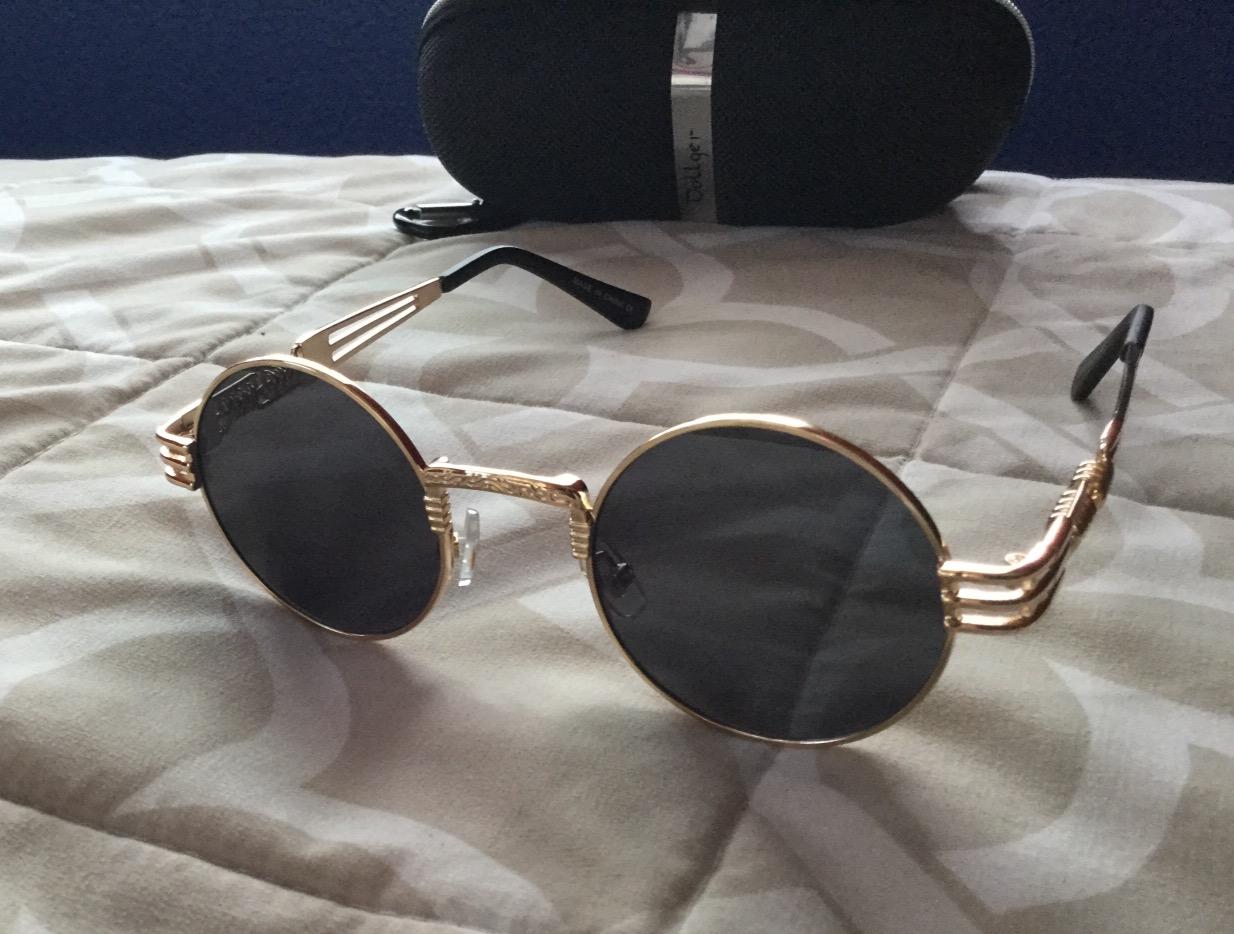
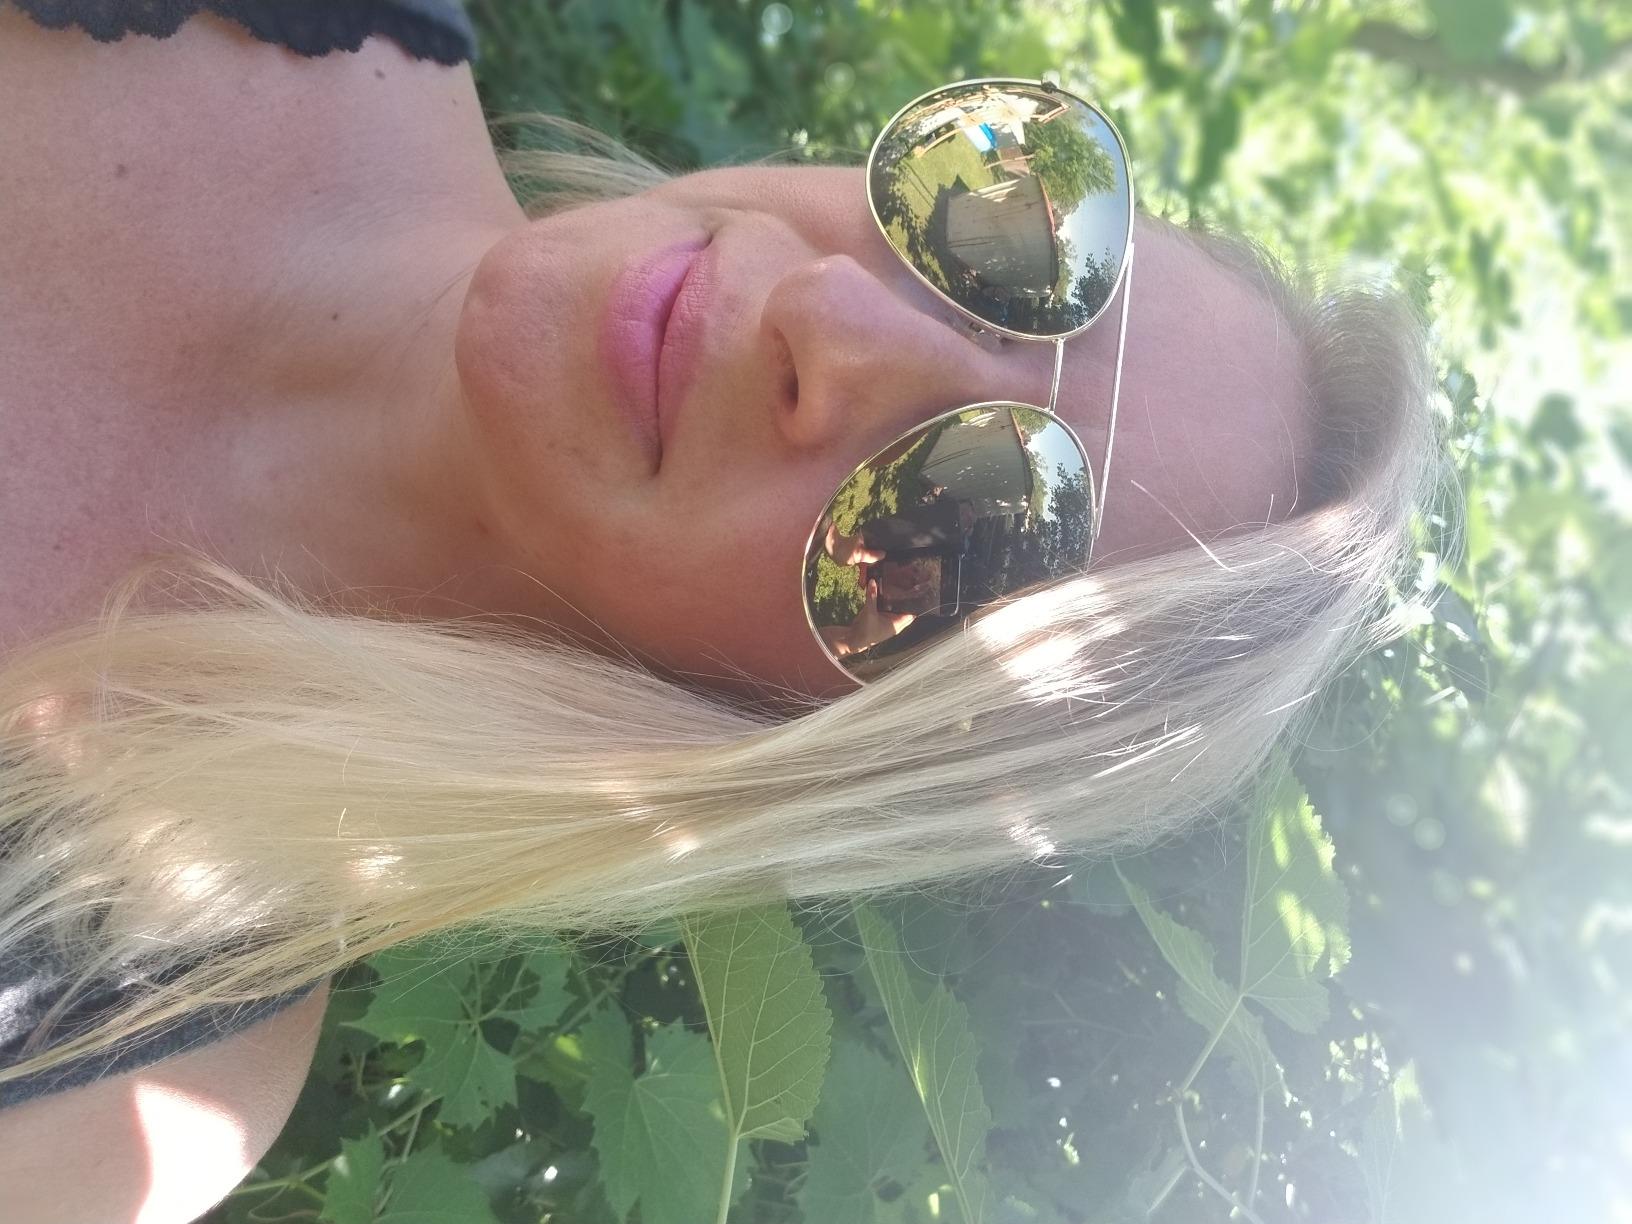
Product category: accessories_sunglasses
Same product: no